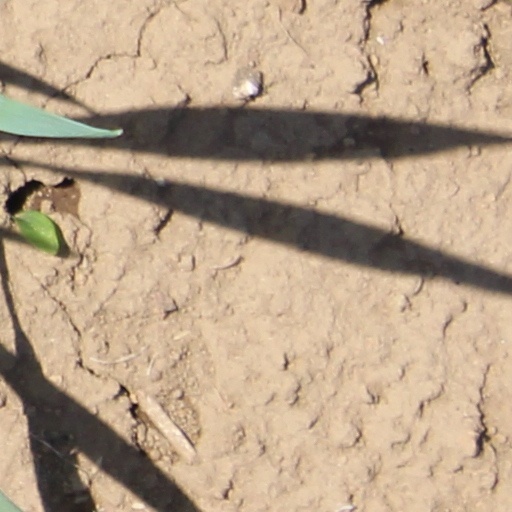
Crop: wheat